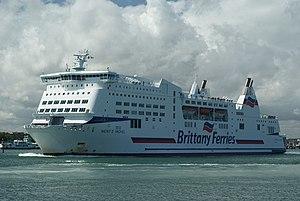
La Normandie est une région administrative française. Située au nord-ouest de la France, elle est bordée par la Manche. Elle s'étend sur 29 906 km² et compte 3 342 467 habitants.